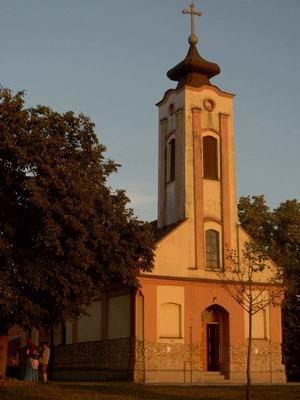
L'éparchie du Banat est une éparchie, c'est-à-dire une circonscription de l'Église orthodoxe serbe, située dans la région du Banat. Elle s'étend principalement dans la province de Voïvodine mais aussi dans la partie du Banat qui fait partie du district de Belgrade. Le siège de l'éparchie est la ville de Vršac. En 2016, elle est administrée par l'évêque Nikanor.
Borča est une ville de Serbie située dans la municipalité de Palilula et sur le territoire de la Ville de Belgrade. Au recensement de 2011, elle comptait 46 086 habitants.